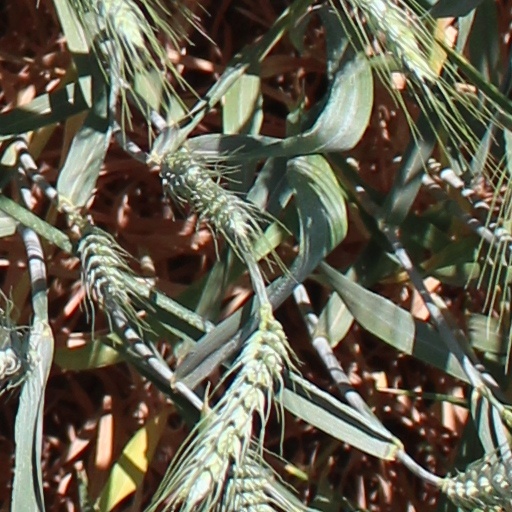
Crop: wheat